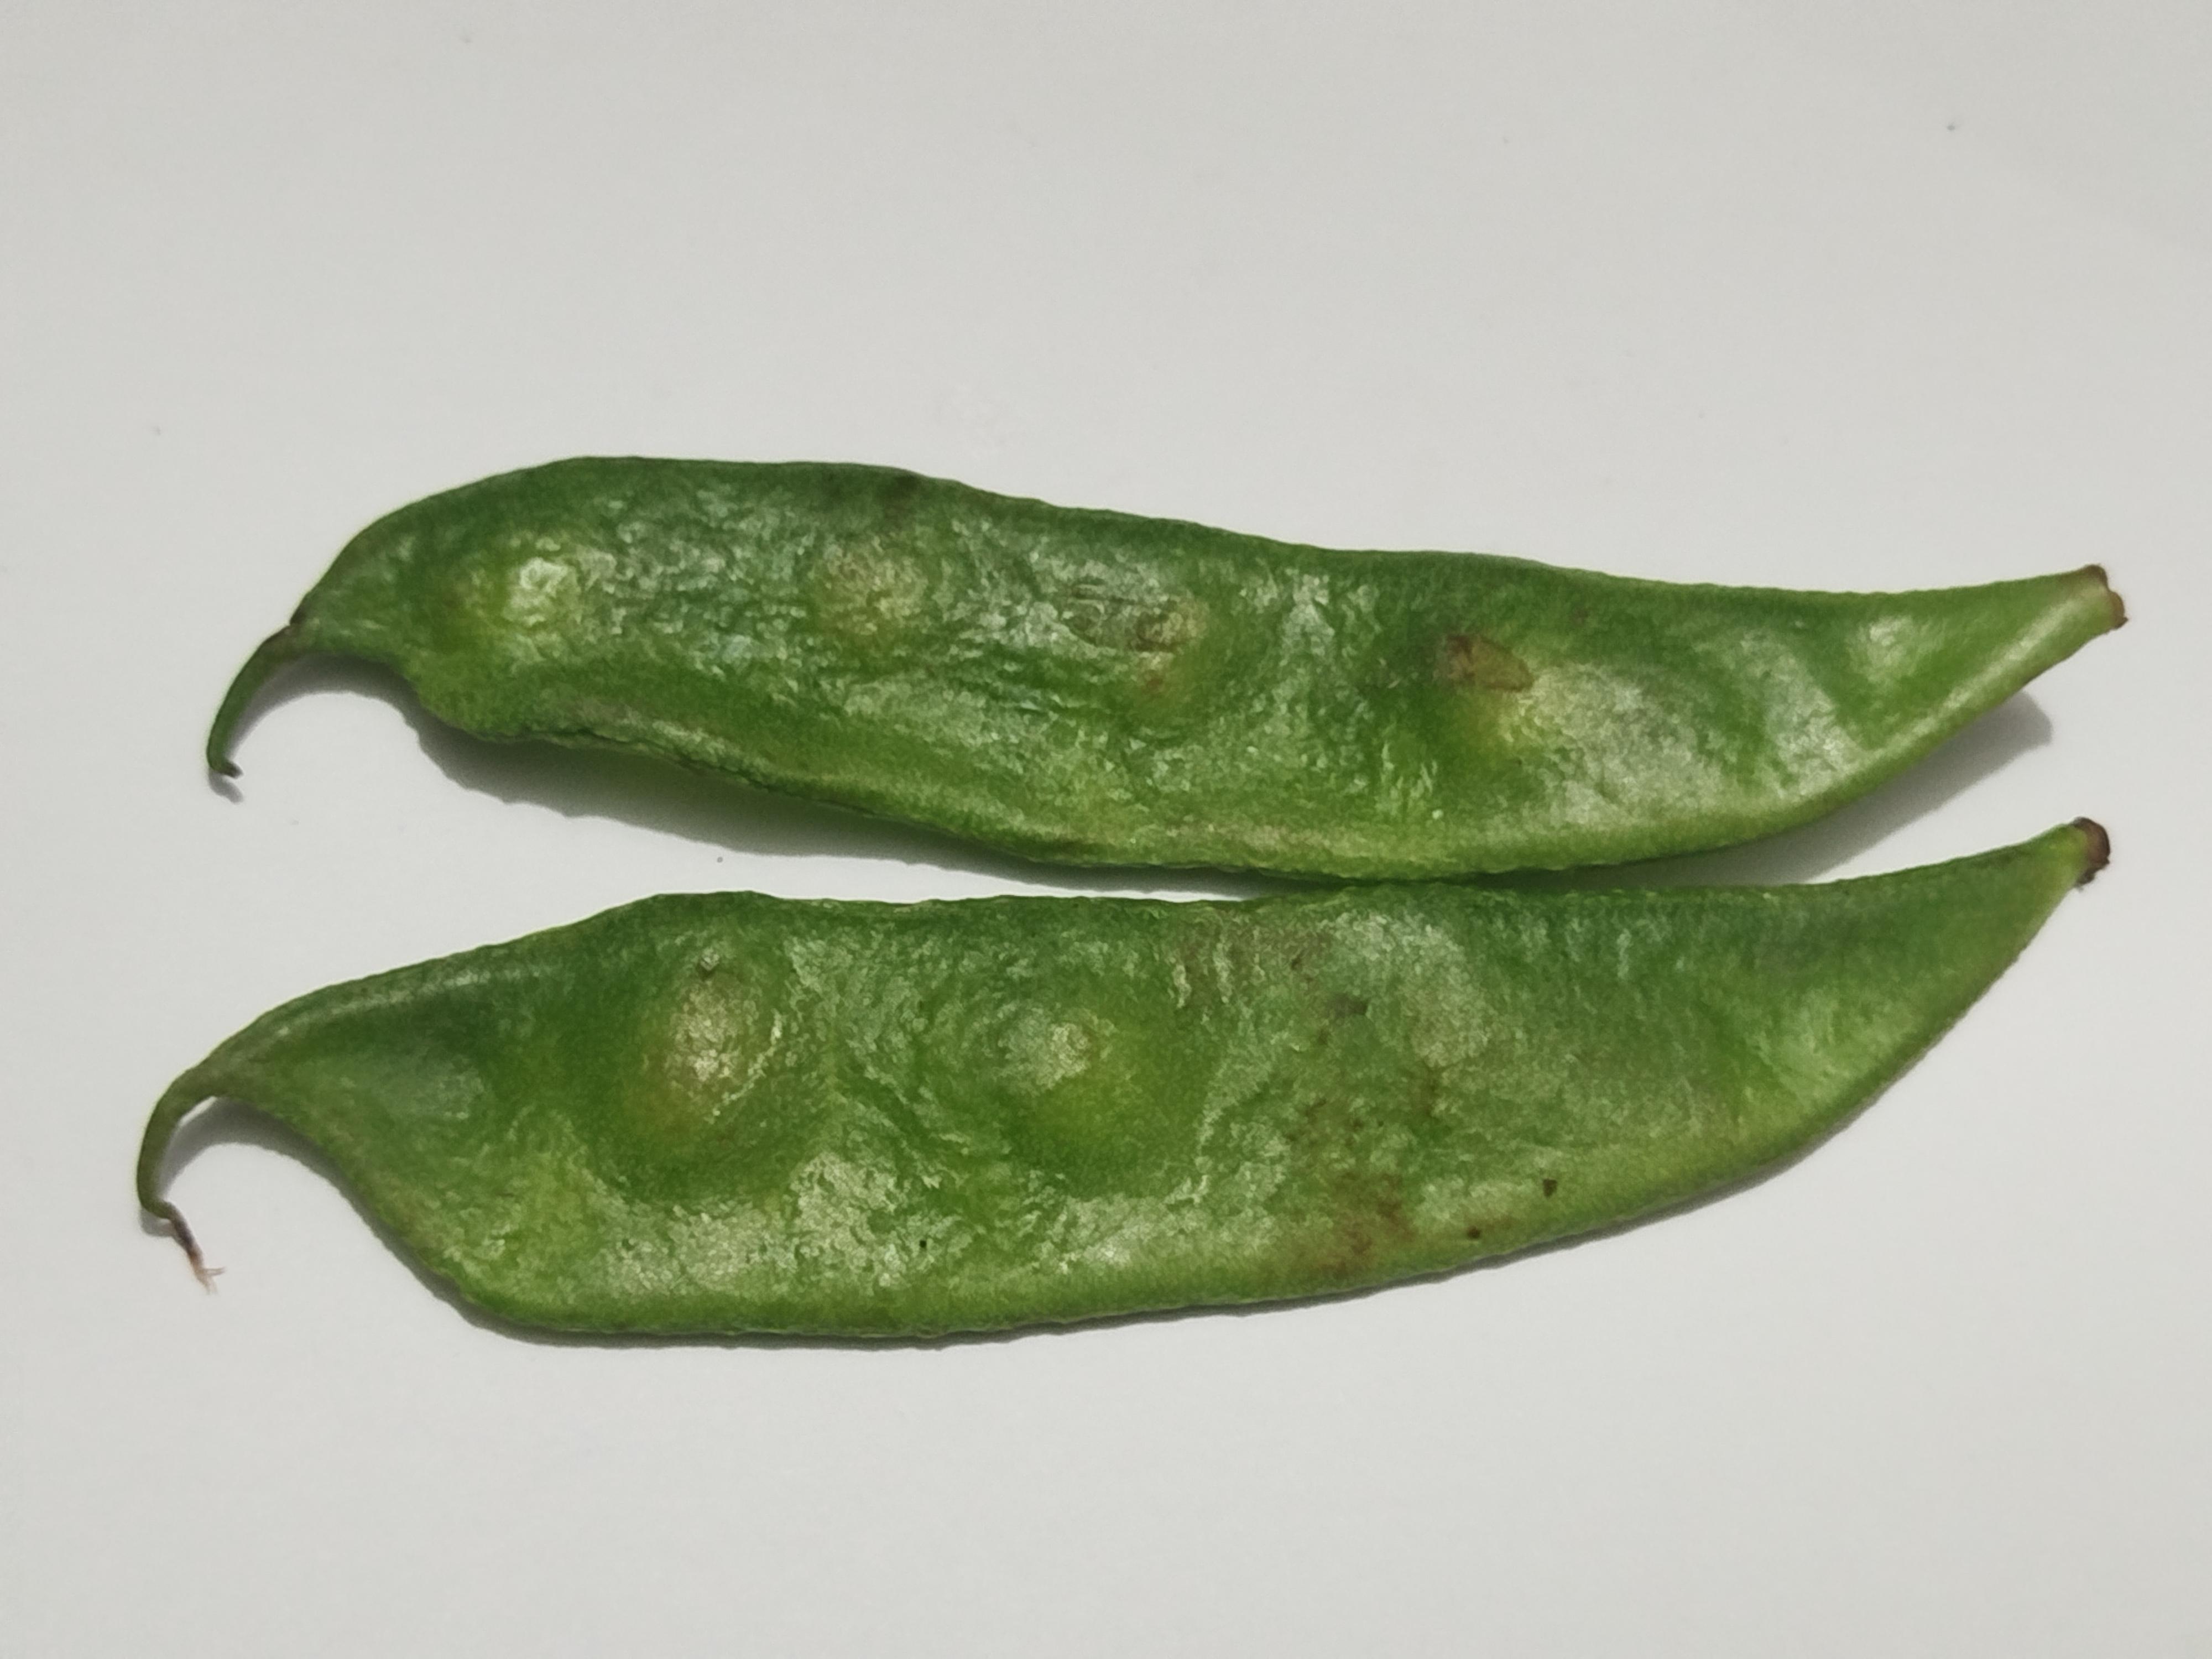
Label: Bean